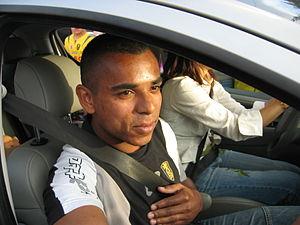
Álvaro Márcio Santos, connu également sous les noms de Álvaro et Álvaro Santos, né le 30 janvier 1980 à Belo Horizonte, est un joueur de football brésilien évoluant au poste d'attaquant.